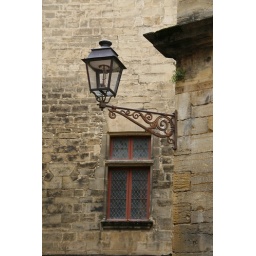
French street lamp in Sarlat